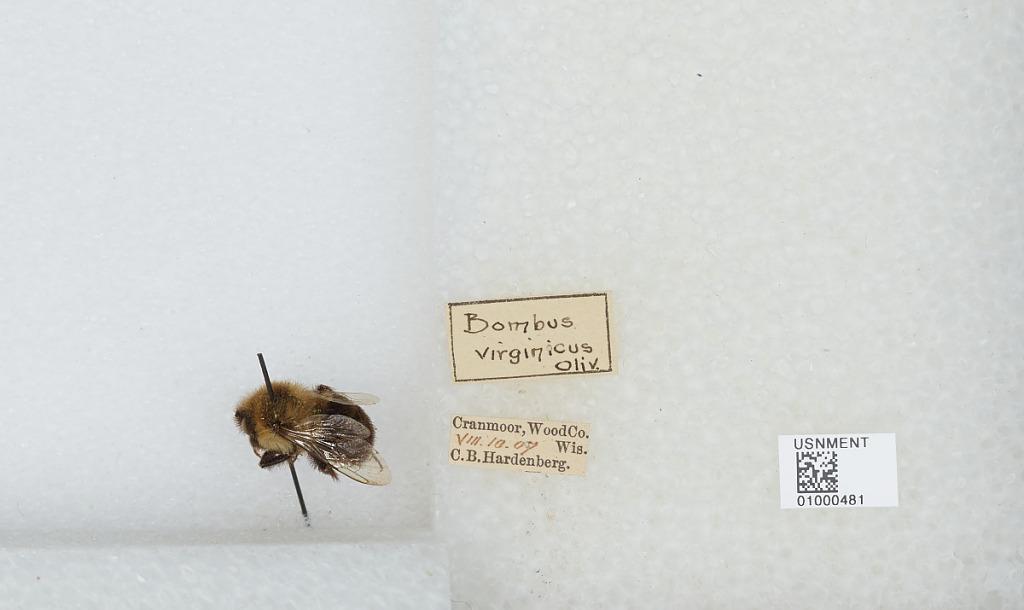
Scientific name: Bombus (Pyrobombus) impatiens Cresson
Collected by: C. Hardenberg
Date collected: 1907-8-10
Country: United States
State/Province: Wisconsin
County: Wood
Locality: Cranmoor
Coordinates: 44.3544, -90.0169